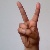
The image shows a hand gesture representing the letter 'V' in Indian Sign Language.